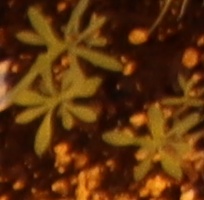
Label: Kochia